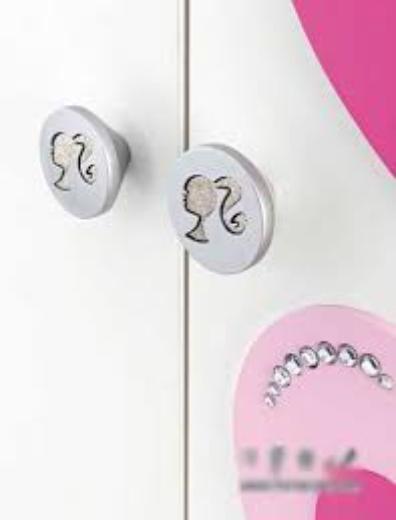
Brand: Barbie
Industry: Clothes